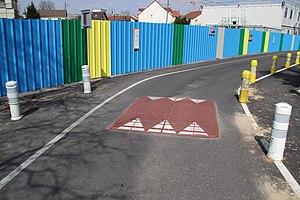
Chantier de construction du complexe associatif multifonctions à Antony en France. Camera location48°